Alt-Info

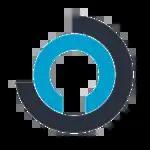
Alt-Info logo

Alt-Info is a far-right private TV company, online information portal and a political movement in the country of Georgia. It was founded in 2019 as a right-wing conservative media platform to "counter aggressive liberal censorship". Alt-Info was granted an authorization by Georgian National Communications Commission in November 2020. It launched TV broadcasting in January 2021. During the 2024 Georgian parliamentary election, the TV company endorsed the Alliance of Patriots of Georgia, but announced about its self-dissolution after the election, citing the unsuccessful electoral performance of the APG and the lack of funds. The movement has been resurrected in April 2025 with the establishment of the new "Conservatives for Georgia" political party.